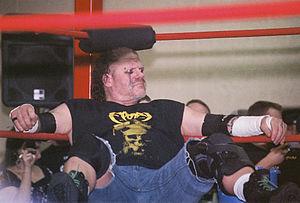
Scott Anthony Levy, plus connu le pseudonyme de Raven, est un catcheur semi-retraité, un acteur et un présentateur de podcast américain. Agent indépendant, il catche dans de nombreuses fédérations comme l'Extreme Championship Wrestling, la World Championship Wrestling, la World Wrestling Entertainment et Impact ! Wrestling. Il explose en popularité au milieu des années 1990 en créant et incarnant un personnage sombre qui se démarque par ses tactiques psychologiques de heel et sa gimmick inspirée de l'univers du grunge.